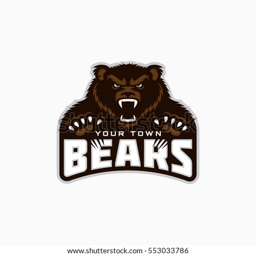
bear mascot for a sport team on a white background .